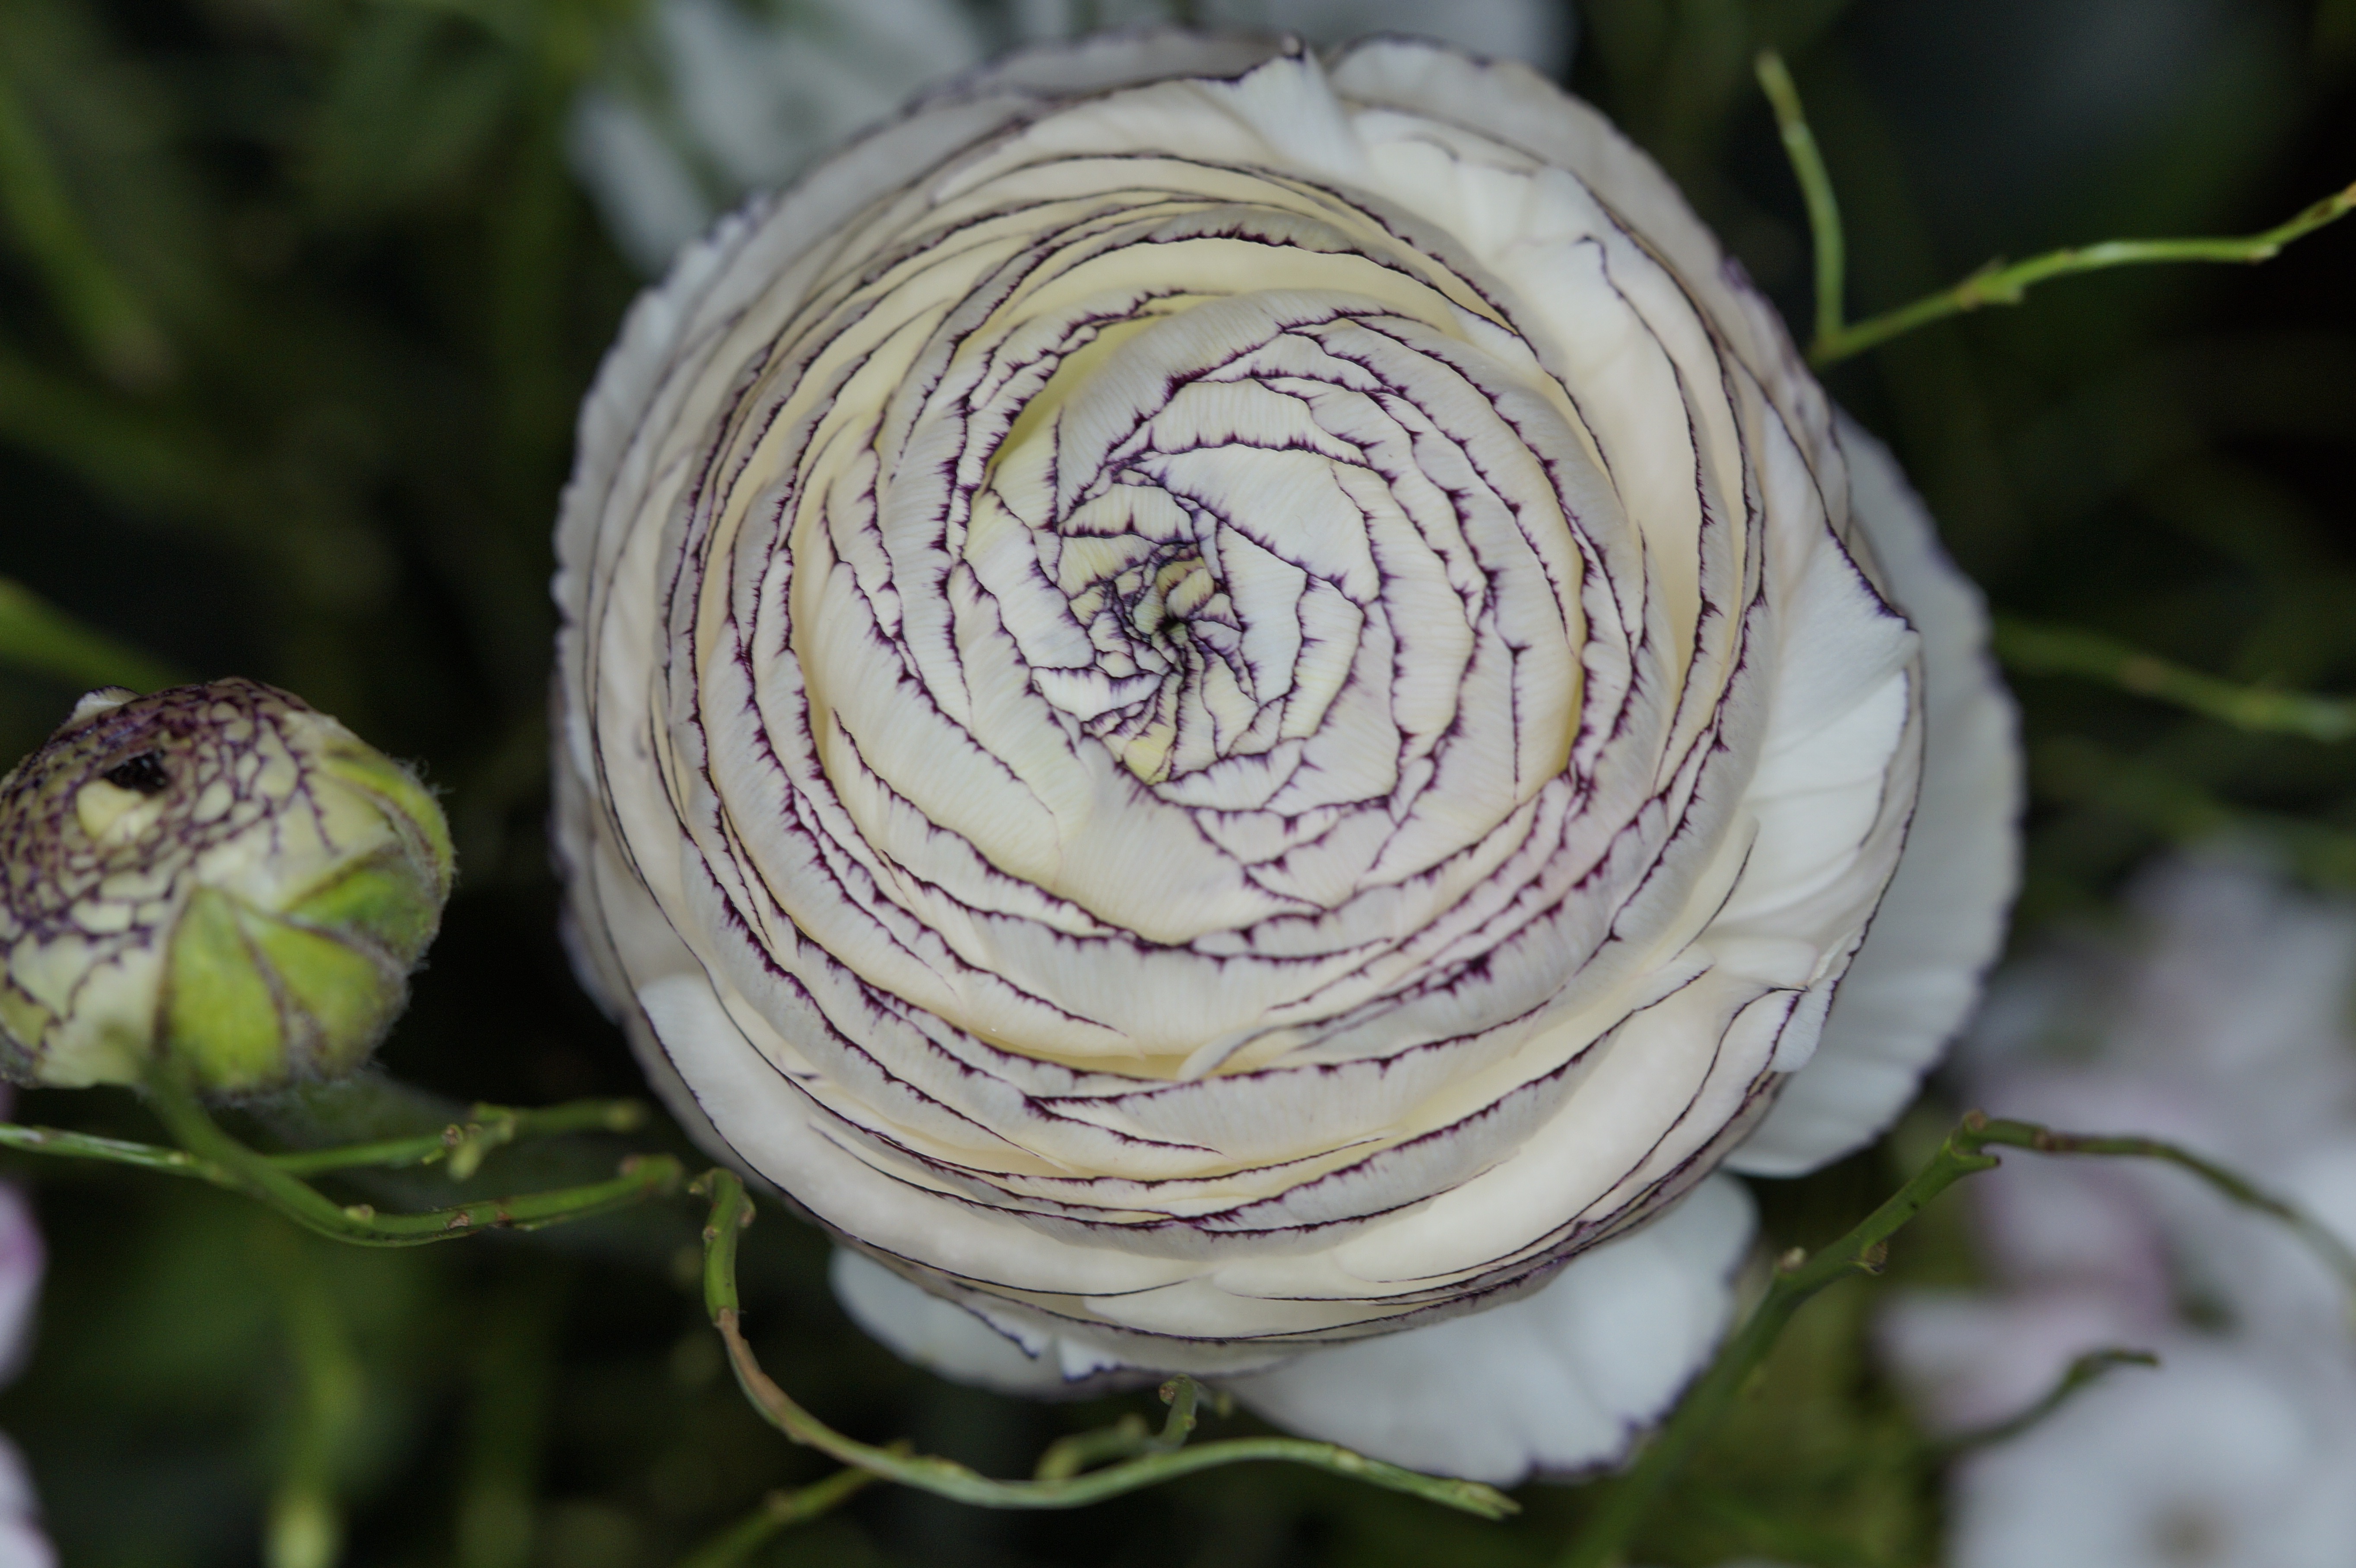
nature, branch, blossom, structure, plant, white, photography, leaf, flower, bloom, bouquet, pattern, produce, botany, close, flora, close up, ranunculus, macro photography, flowering plant, plant stem, land plant